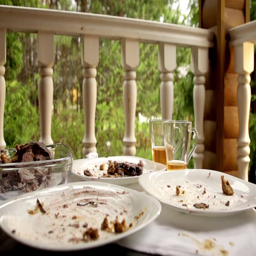
dirty dishes on a table in slow motion